Jungle warfare

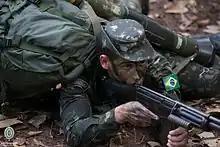
A Brazilian Army soldier training at the Jungle Warfare Training Center

The Jungle Warfare Training Center (CIGS) in Brazil is the primary jungle warfare training center for Brazilian forces. They seek to copy the capacities of units of homologous commands.